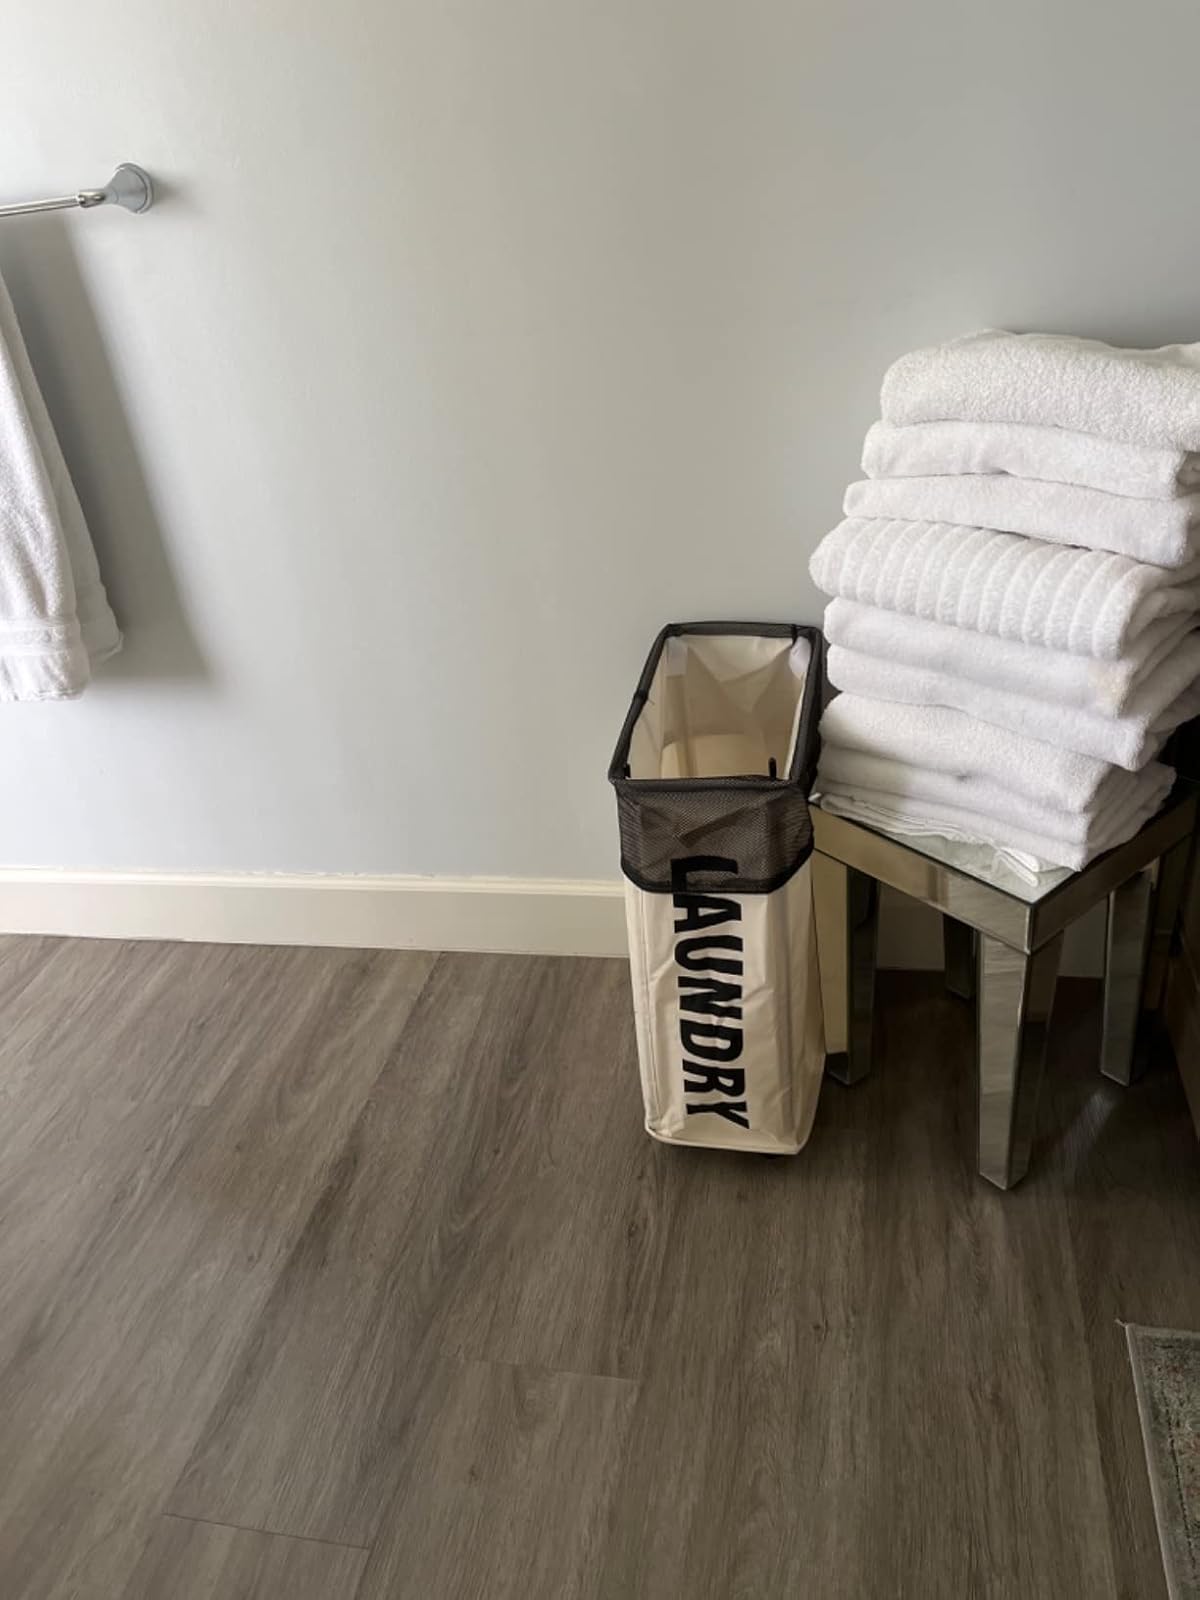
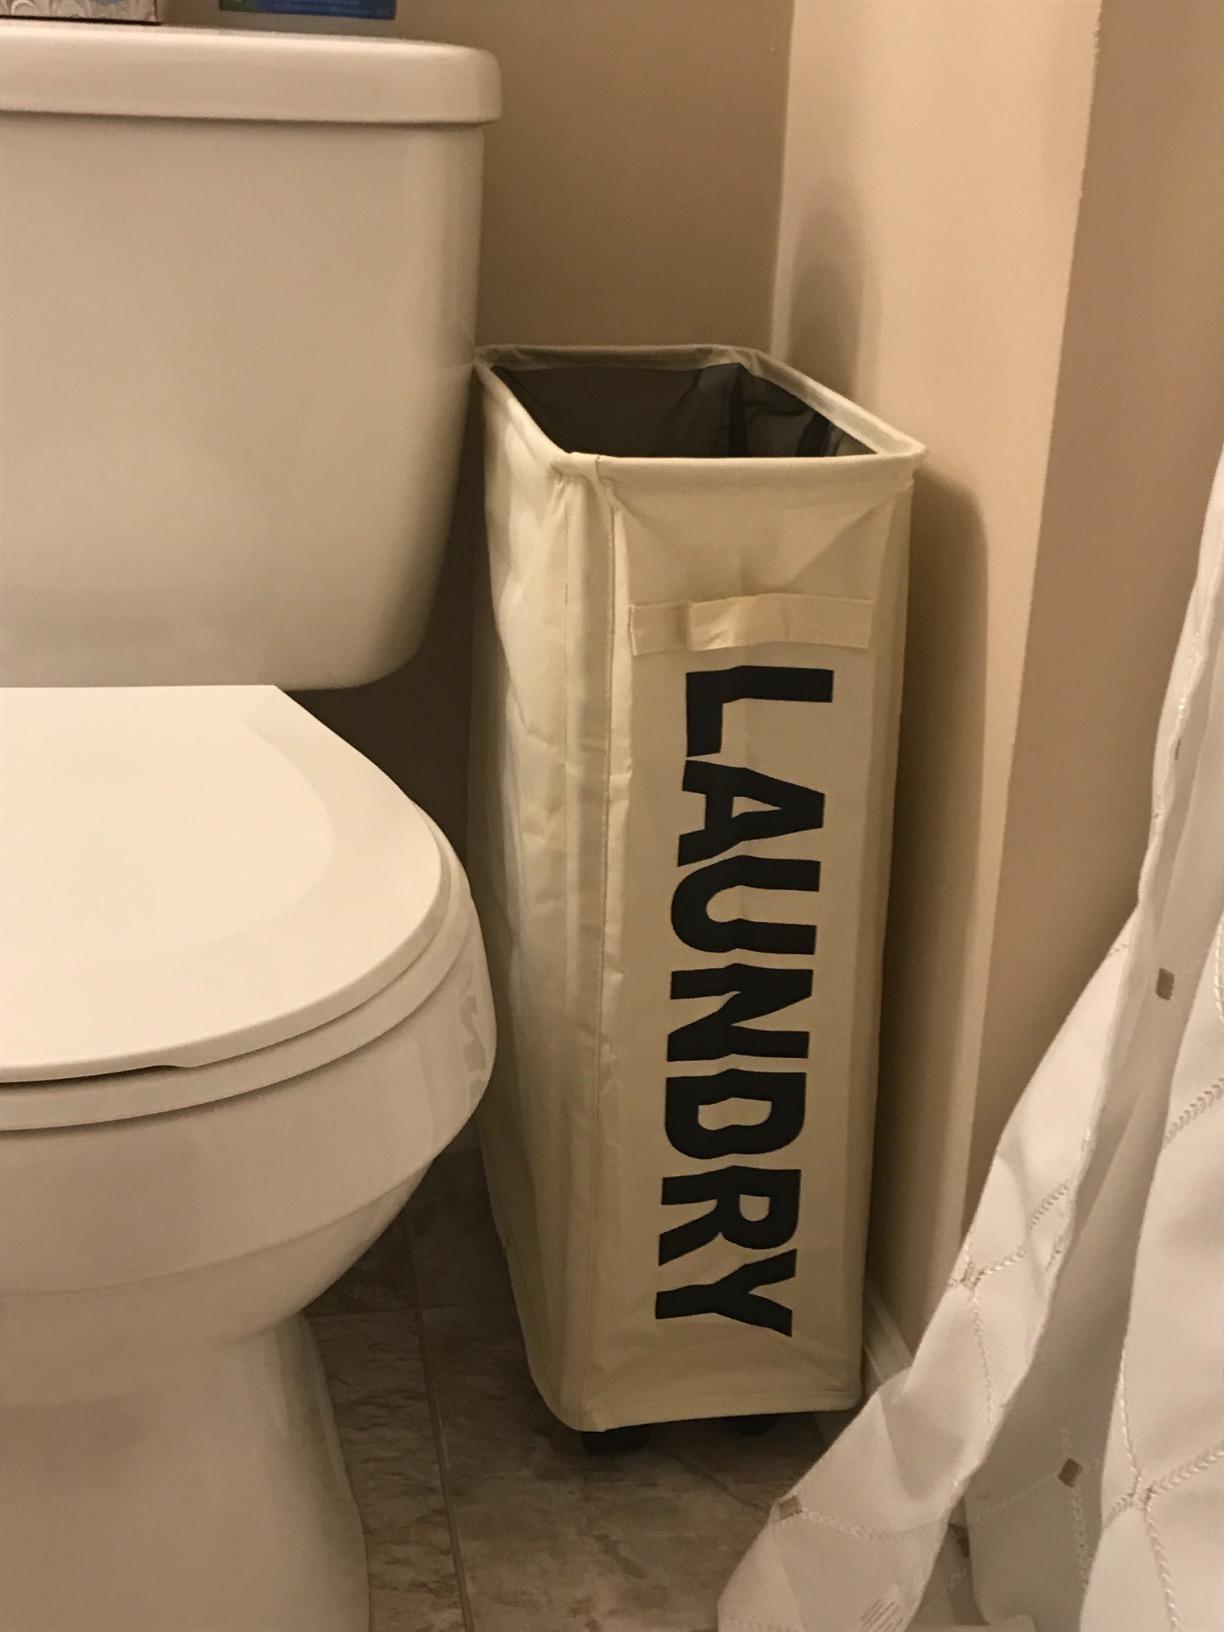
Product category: items_hamper
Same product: yes